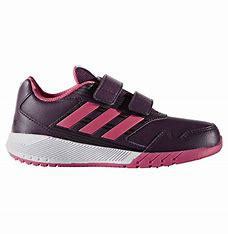
Brand: Adidas
Model: Altarun